St. Ignatius Church (Baltimore)

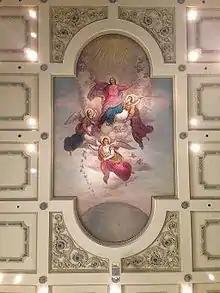
The Assumption of Mary painted by William Brecht

Saint Ignatius church has a free standing altar built by a South Baltimore company featuring hand-carved wood Ionic columns mirroring the external architecture. Behind the main altar, the church features a painting of St. Ignatius' mystical experience outside Rome at La Storta by Constantino Brumidi.